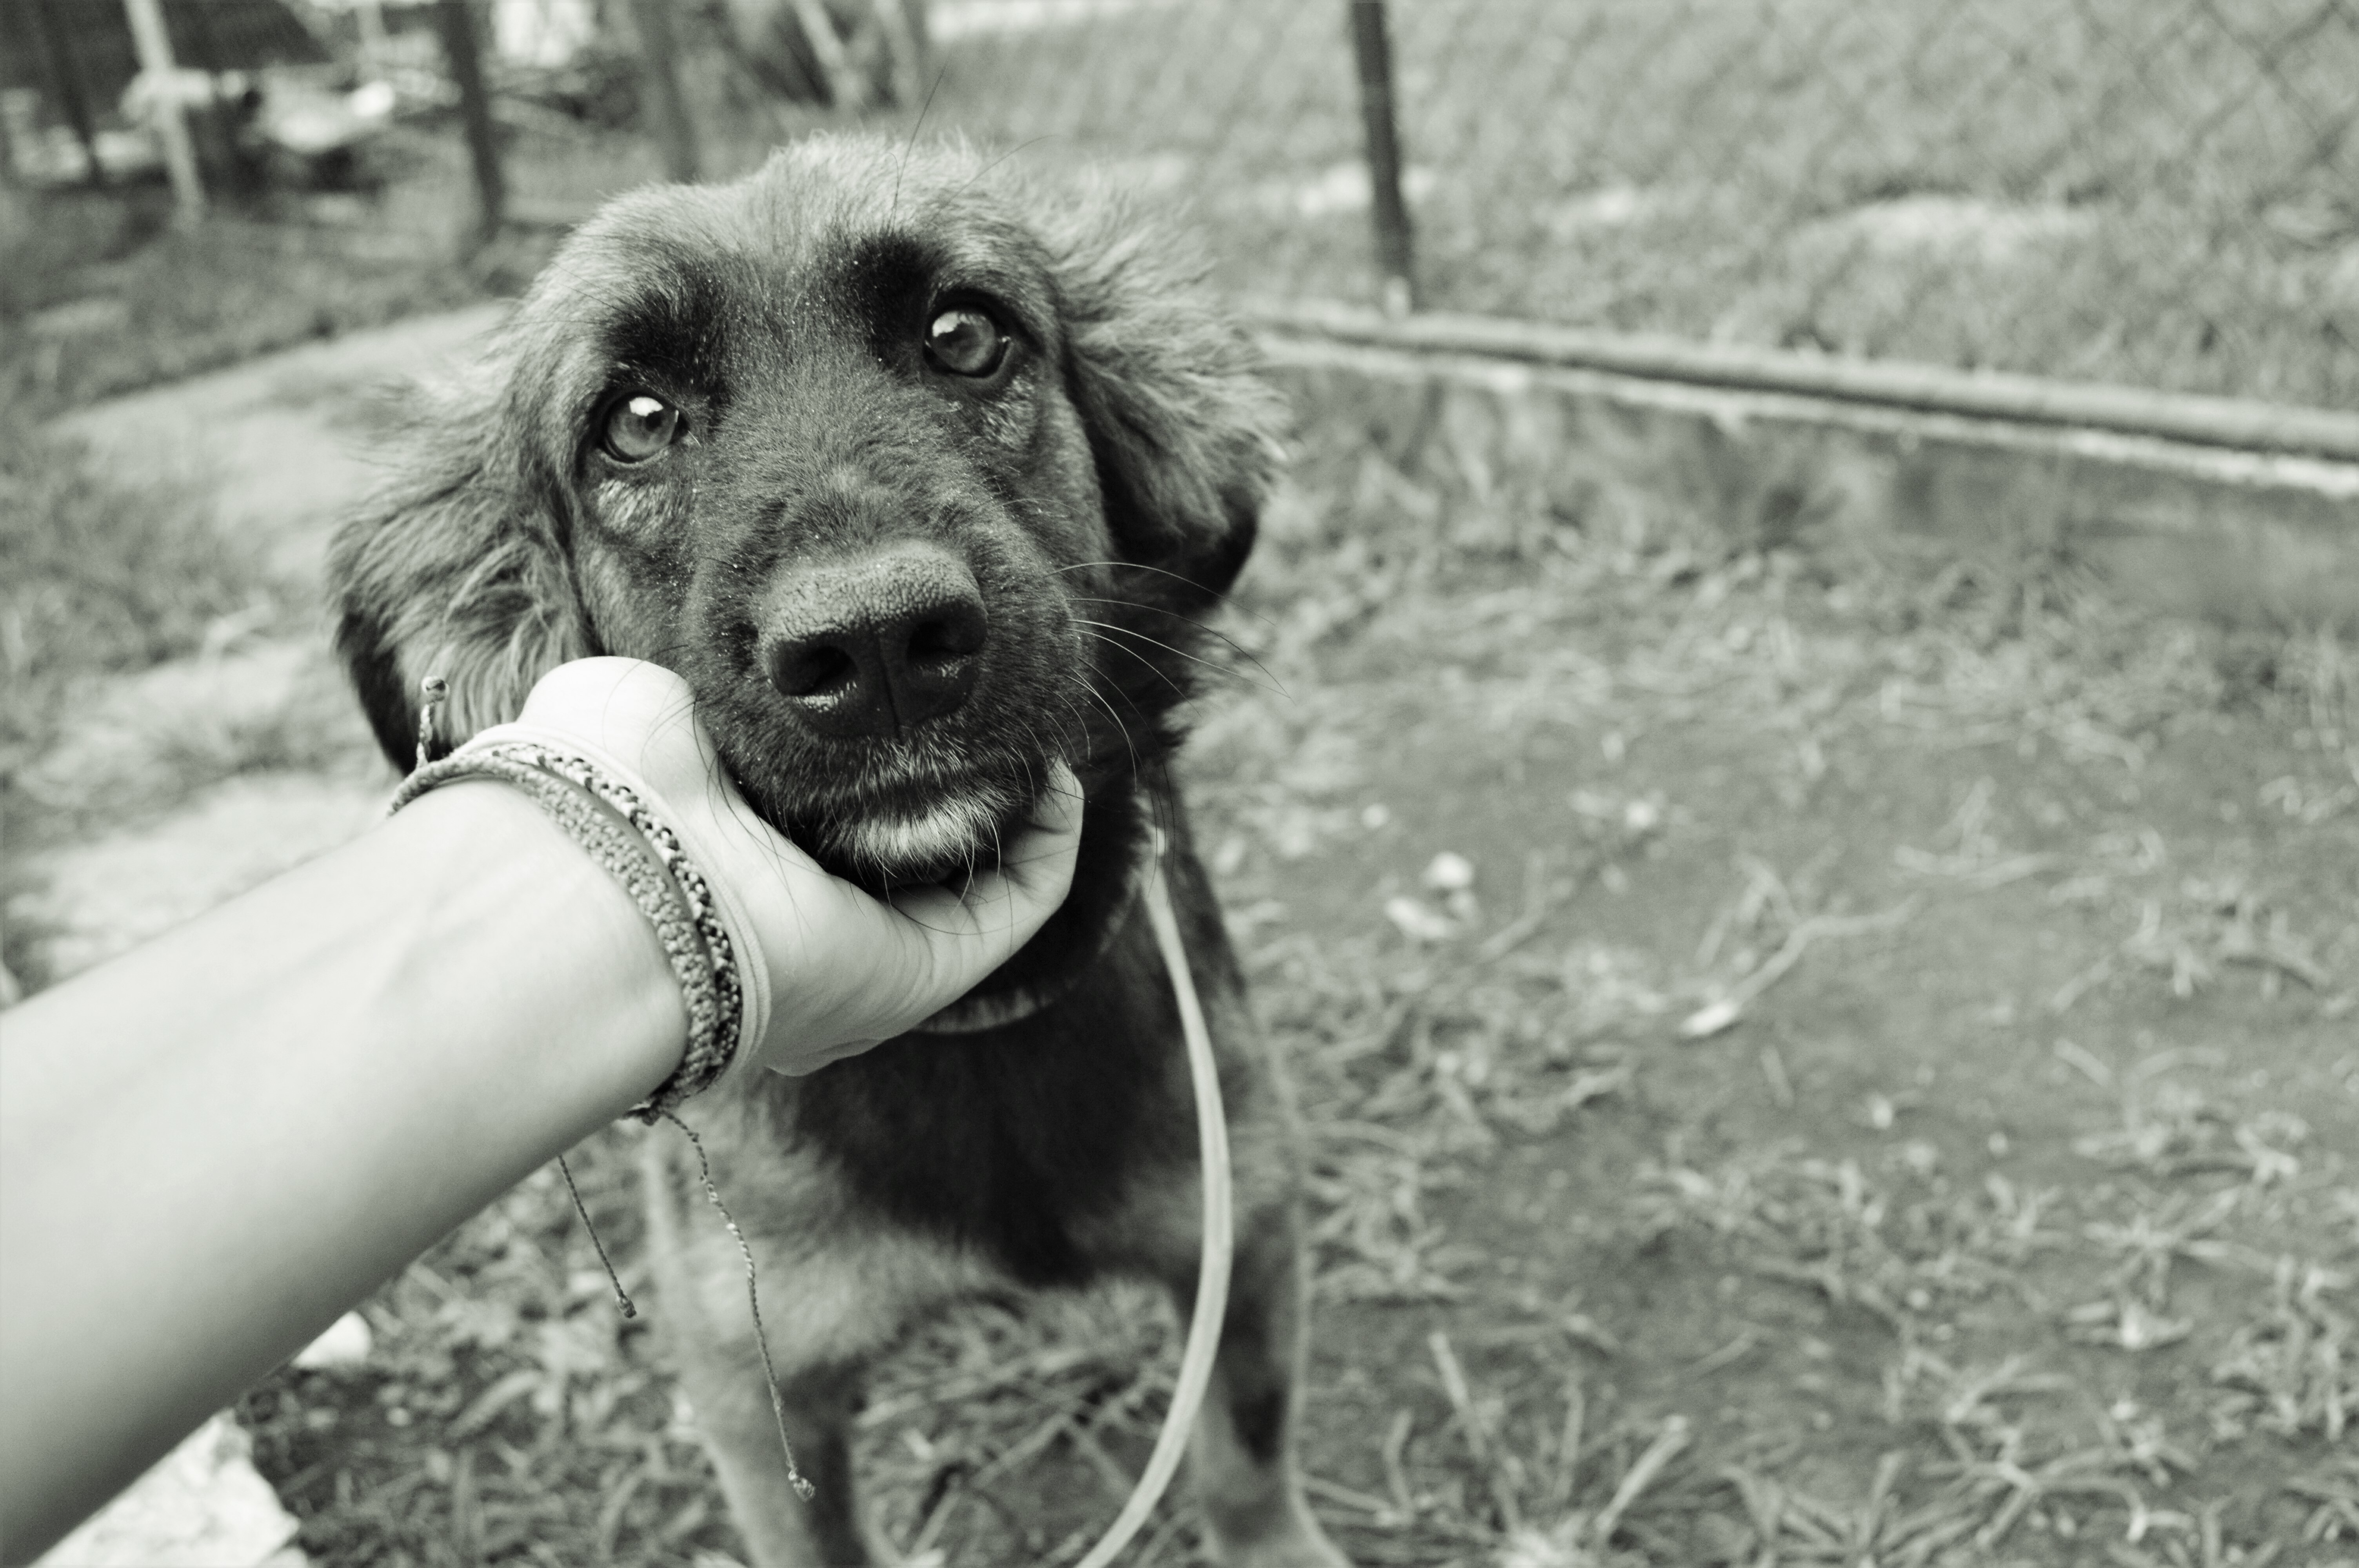
black and white, dog, mammal, monochrome, vertebrate, labrador retriever, street dog, dog like mammal